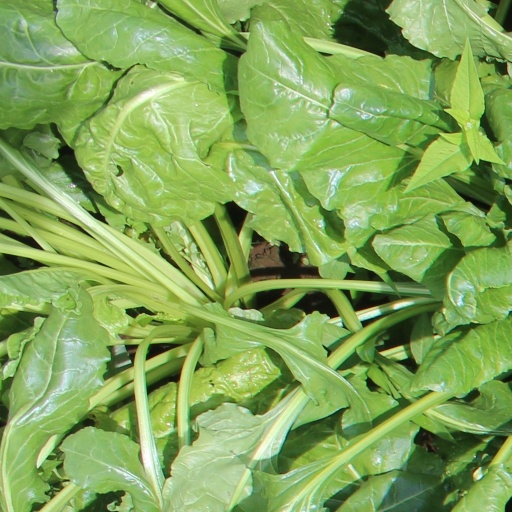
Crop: sugar beet